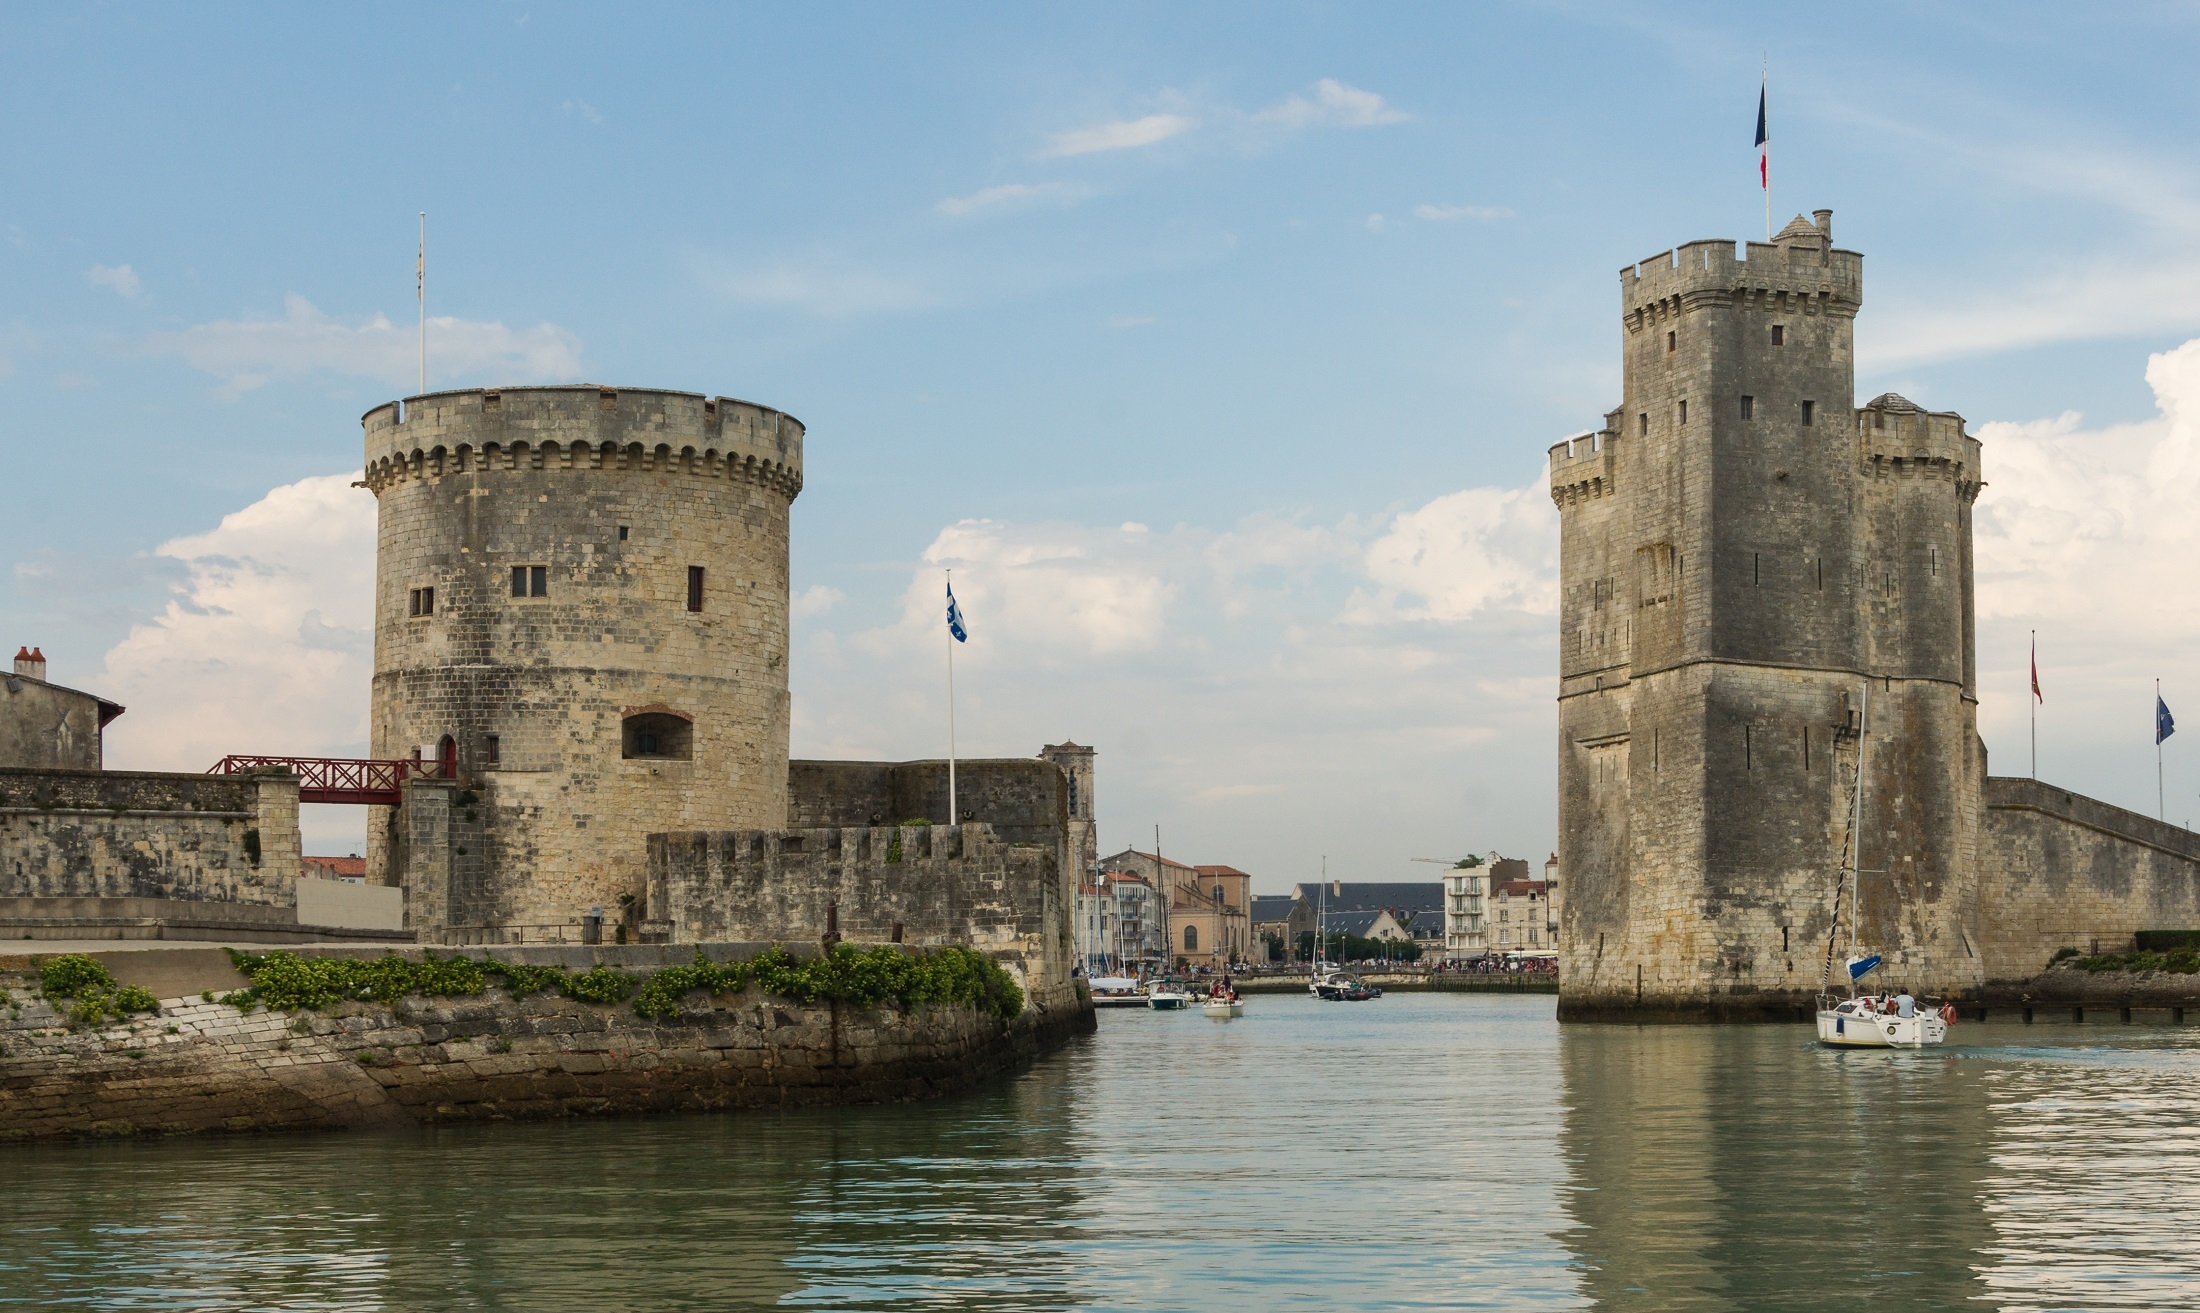
water, ocean, building, chateau, city, river, ship, france, europe, tower, castle, landmark, harbor, port, historic, fortification, waterfront, tourism, waterway, nautical, buildings, moat, seaport, tours, la rochelle, charente maritime, bay of biscay, ancient history, water castle